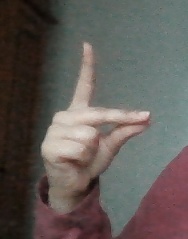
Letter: ta